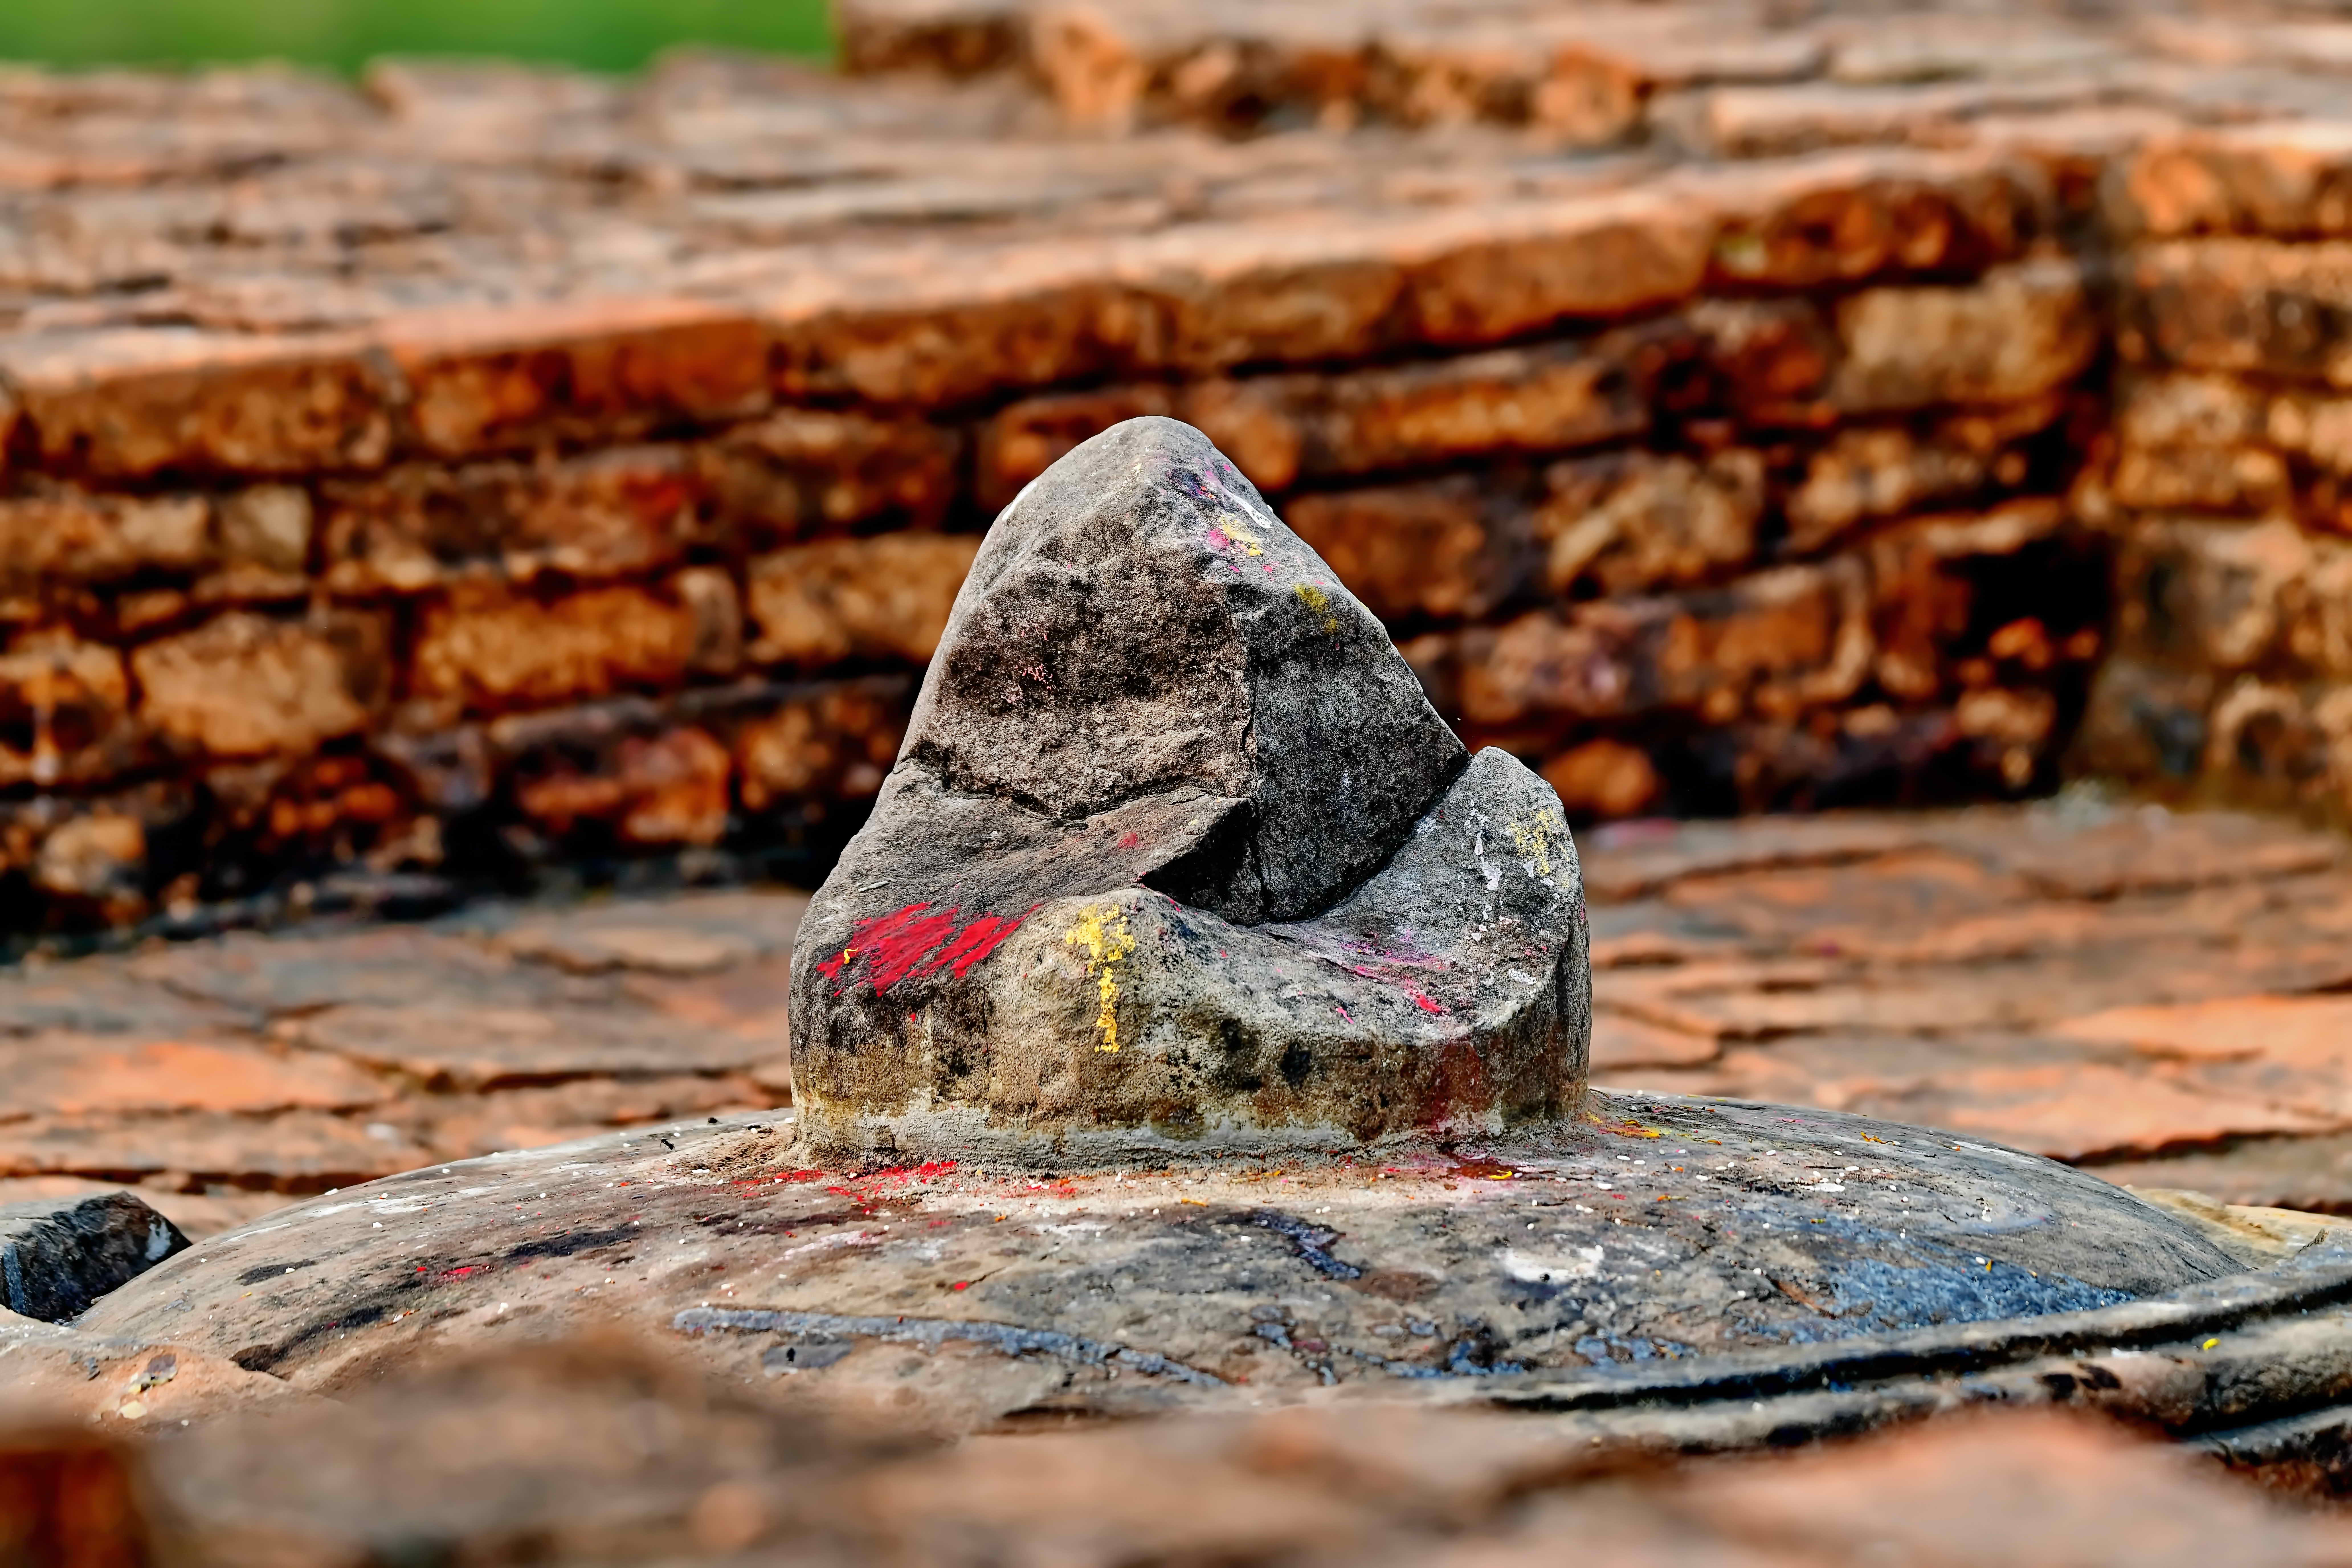
Heritage site: Kudan